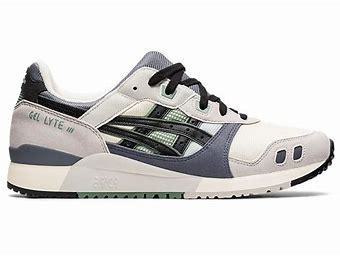
Brand: Asics
Model: Gel Lyte 3